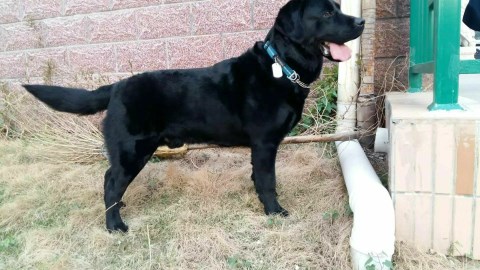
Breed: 3580-n000122-Labrador_retriever